Corpus separatum (Jerusalem)

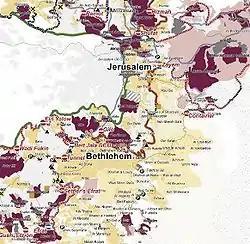
Settlement patterns in same area in 2006. Purple indicates Jewish concentrations and orange indicates Palestinian Arab concentrations.

Following the Six-Day War of 1967, Israel gained military control of all Jordanian territory west of the Jordan. On 27 June 1967, it extended its law and jurisdiction to 17,600 acres of formerly Jordanian territory, including all of Jordanian Jerusalem and a portion of the nearby West Bank; the area is now known as East Jerusalem, and widely referred to as occupied Jerusalem. The extension was widely regarded as tantamount to annexation and had widely not been recognized internationally. The present municipal boundaries of Jerusalem are not the same as those of the "corpus separatum" set out in the Partition Plan and do not include, for example, Bethlehem, Motza, or Abu Dis.